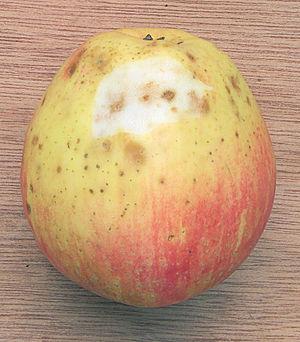
La maladie des taches amères est un désordre physiologique des pommes liée à une carence en calcium, qui affecte également les poires et les coings, mais moins fréquemment..